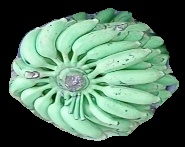
Variety: elakki-bale
Grade: grade1